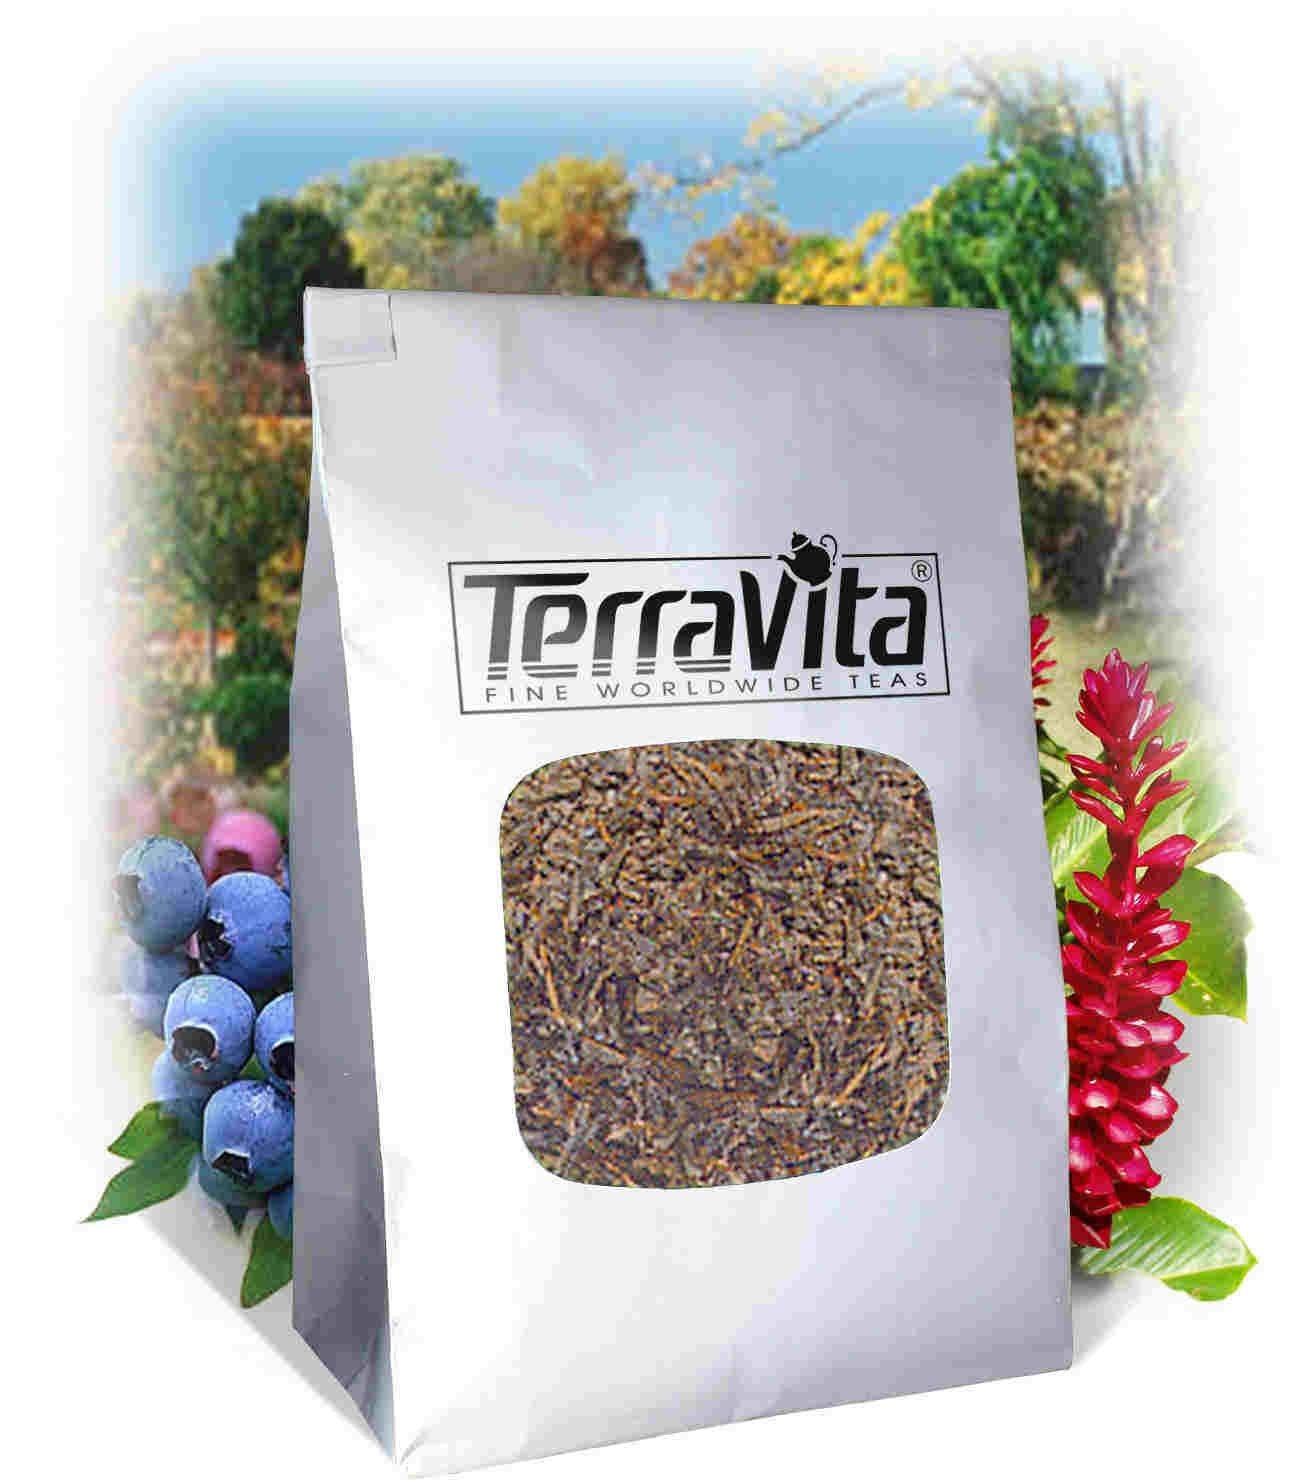
Item Name: St. John's Wort Tea (Loose) (4 oz, ZIN: 427452)
Bullet Point 1: St. John's Wort Tea (Loose) (4 oz, ZIN: 427452)
Bullet Point 2: No fillers.
Bullet Point 3: Manufacturer: TerraVita
Bullet Point 4: Size: 4 oz
Bullet Point 5: Loose Leaf Herbal Tea - Packed in a convenient upright pouch!
Product Description: St. John's Wort Tea (Loose) (4 oz, ZIN: 427452)<BR><BR>Packaged in the United States in a GMP certified facility (Good Manufacturing Practice).<BR><BR>No fillers.<BR><BR>Manufacturer: TerraVita<BR><BR>Size: 4 oz<BR><BR>Loose Leaf Herbal Tea - Packed in a convenient upright pouch!<BR><BR>Ingredients: St. John's Wort
Value: 4.0
Unit: Ounce

Price: 15.25